Relief

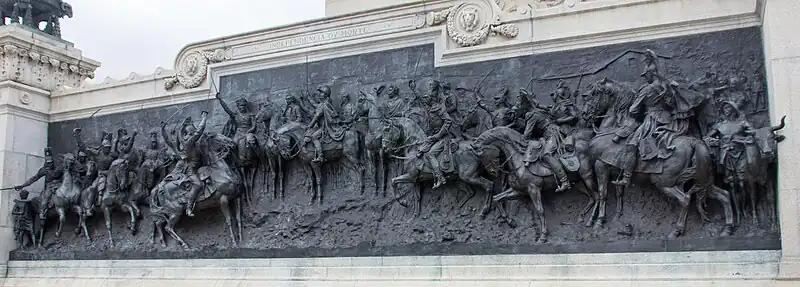
Very high relief at the Monument to the Independence of Brazil in São Paulo; derivative representation of Pedro Américo's 1888 painting "Independence or Death"

A low relief is a projecting image with a shallow overall depth, for example used on coins, on which all images are in low relief. In the lowest reliefs the relative depth of the elements shown is completely distorted, and if seen from the side the image makes no sense, but from the front the small variations in depth register as a three-dimensional image. Other versions distort depth much less. The term comes from the Italian via the French, both meaning "low relief". The former is now a very old-fashioned term in English, and the latter term is becoming so.